Nanyang Academy of Fine Arts

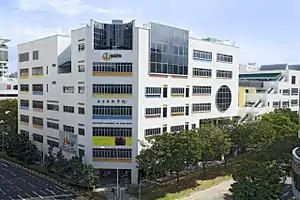
NAFA's Campus 1

NAFA Campus 1 is divided into two wings, Wing A & Wing B, with a linking bridge. It boasts a high-definition studio, a creative media studio for 3D animation and special effects, and audio-video production facilities.